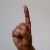
The image shows a hand gesture representing the letter 'D' in Indian Sign Language.